Anne Graham Lotz

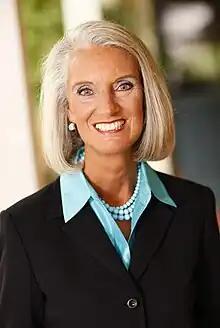
Lotz in 2008

Anne Morrow Graham Lotz (born May 21, 1948) is an American evangelist. She is the second daughter of evangelist Billy Graham and his wife Ruth Graham. She founded AnGeL Ministries, and is the author of 11 books, of which her best known is "Just Give Me Jesus".